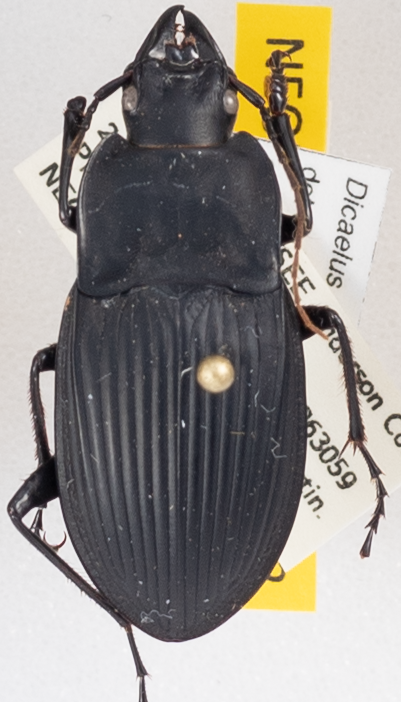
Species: Dicaelus dilatatus sinuatus
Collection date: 2018-04-26
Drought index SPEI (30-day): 0.39
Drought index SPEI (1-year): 0.54
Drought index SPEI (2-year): -0.32